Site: brandenburg
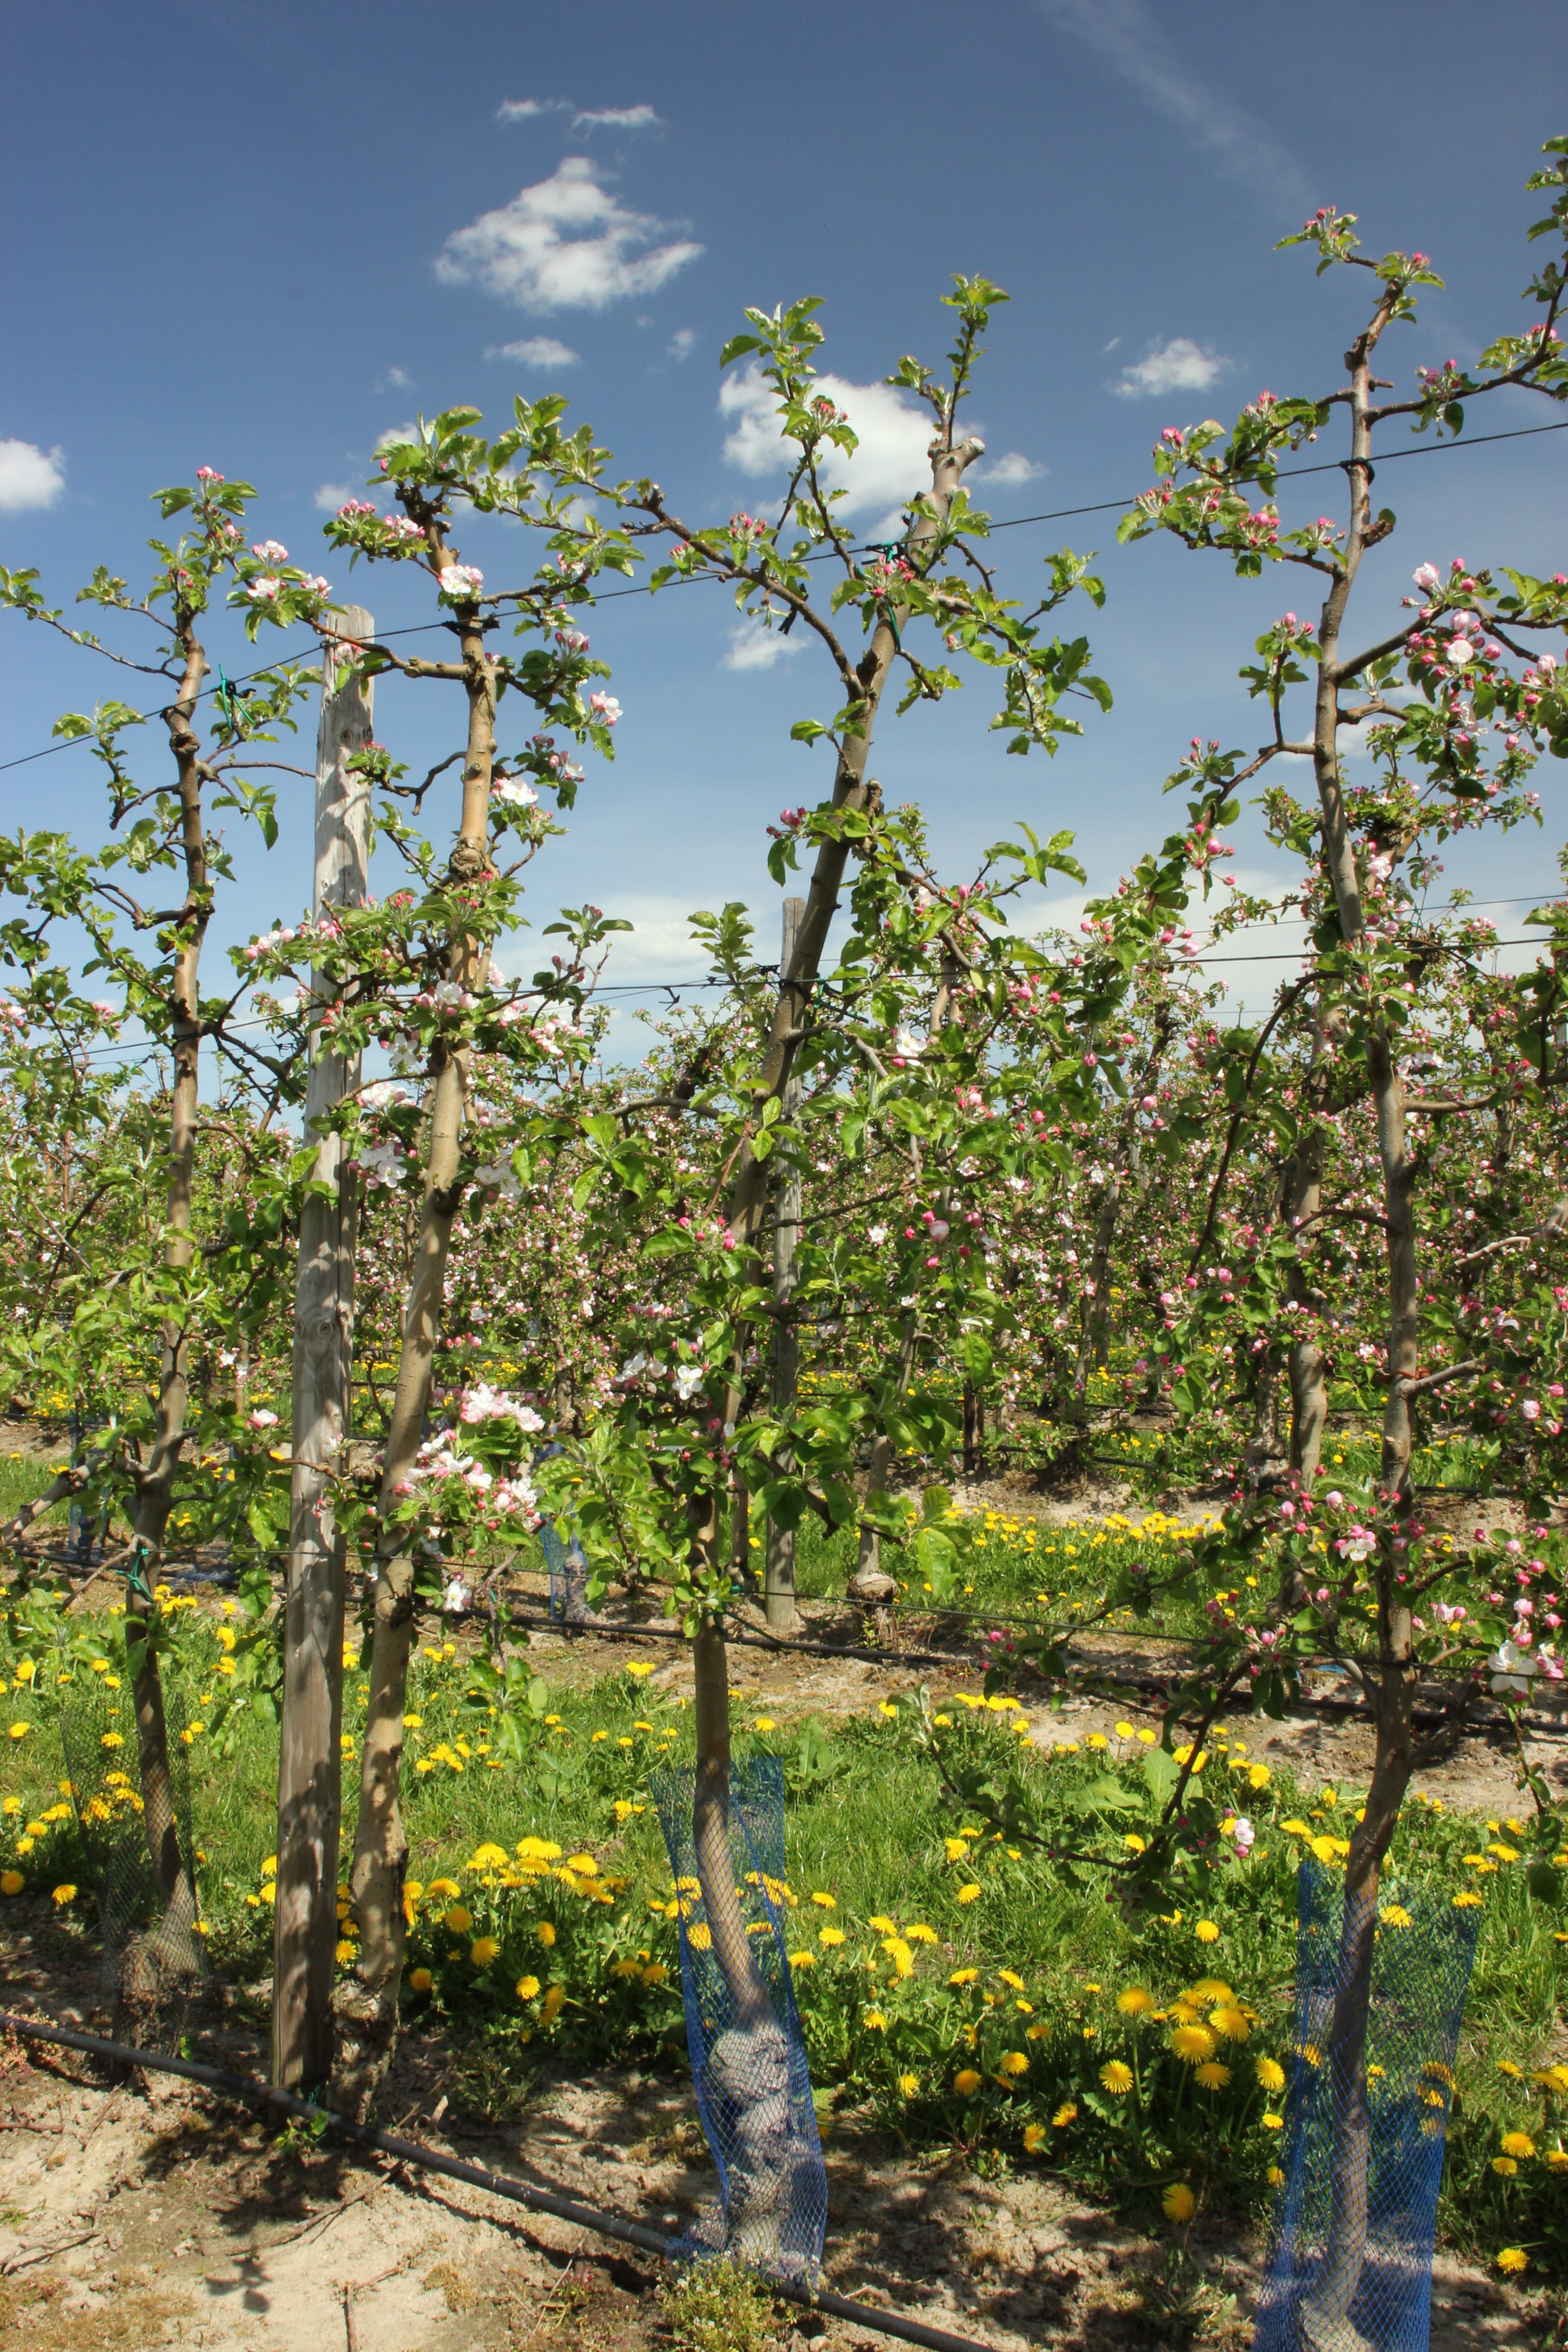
Growth stage (BBCH 57): Inflorescence emergence